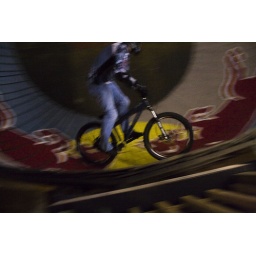
On the Red Bull berm on the expert jump line at Ray's indoor mountain bike park in Cleveland